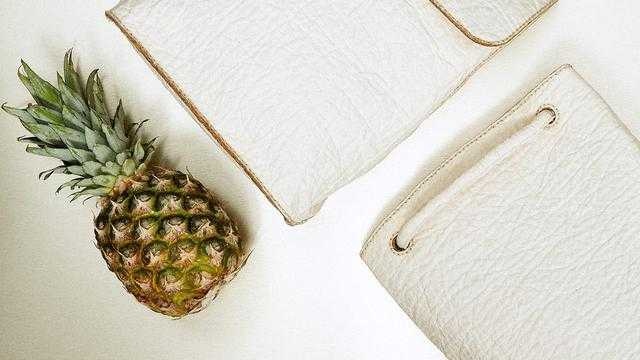
Label: Pineapple